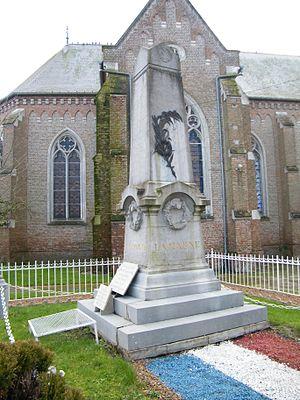
Le monument aux morts pour la patrie.
Domqueur est une commune française située dans le département de la Somme, en région Hauts-de-France.